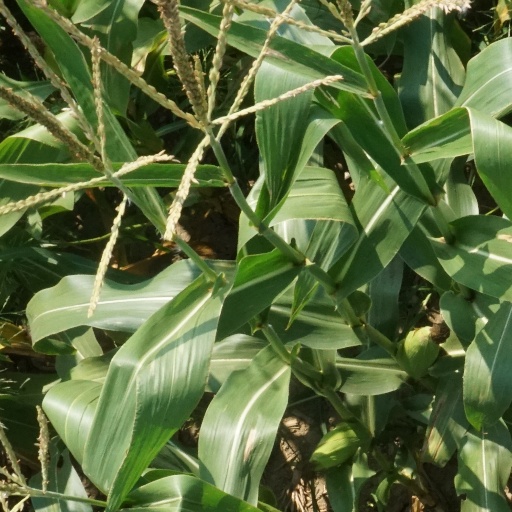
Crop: maize; corn